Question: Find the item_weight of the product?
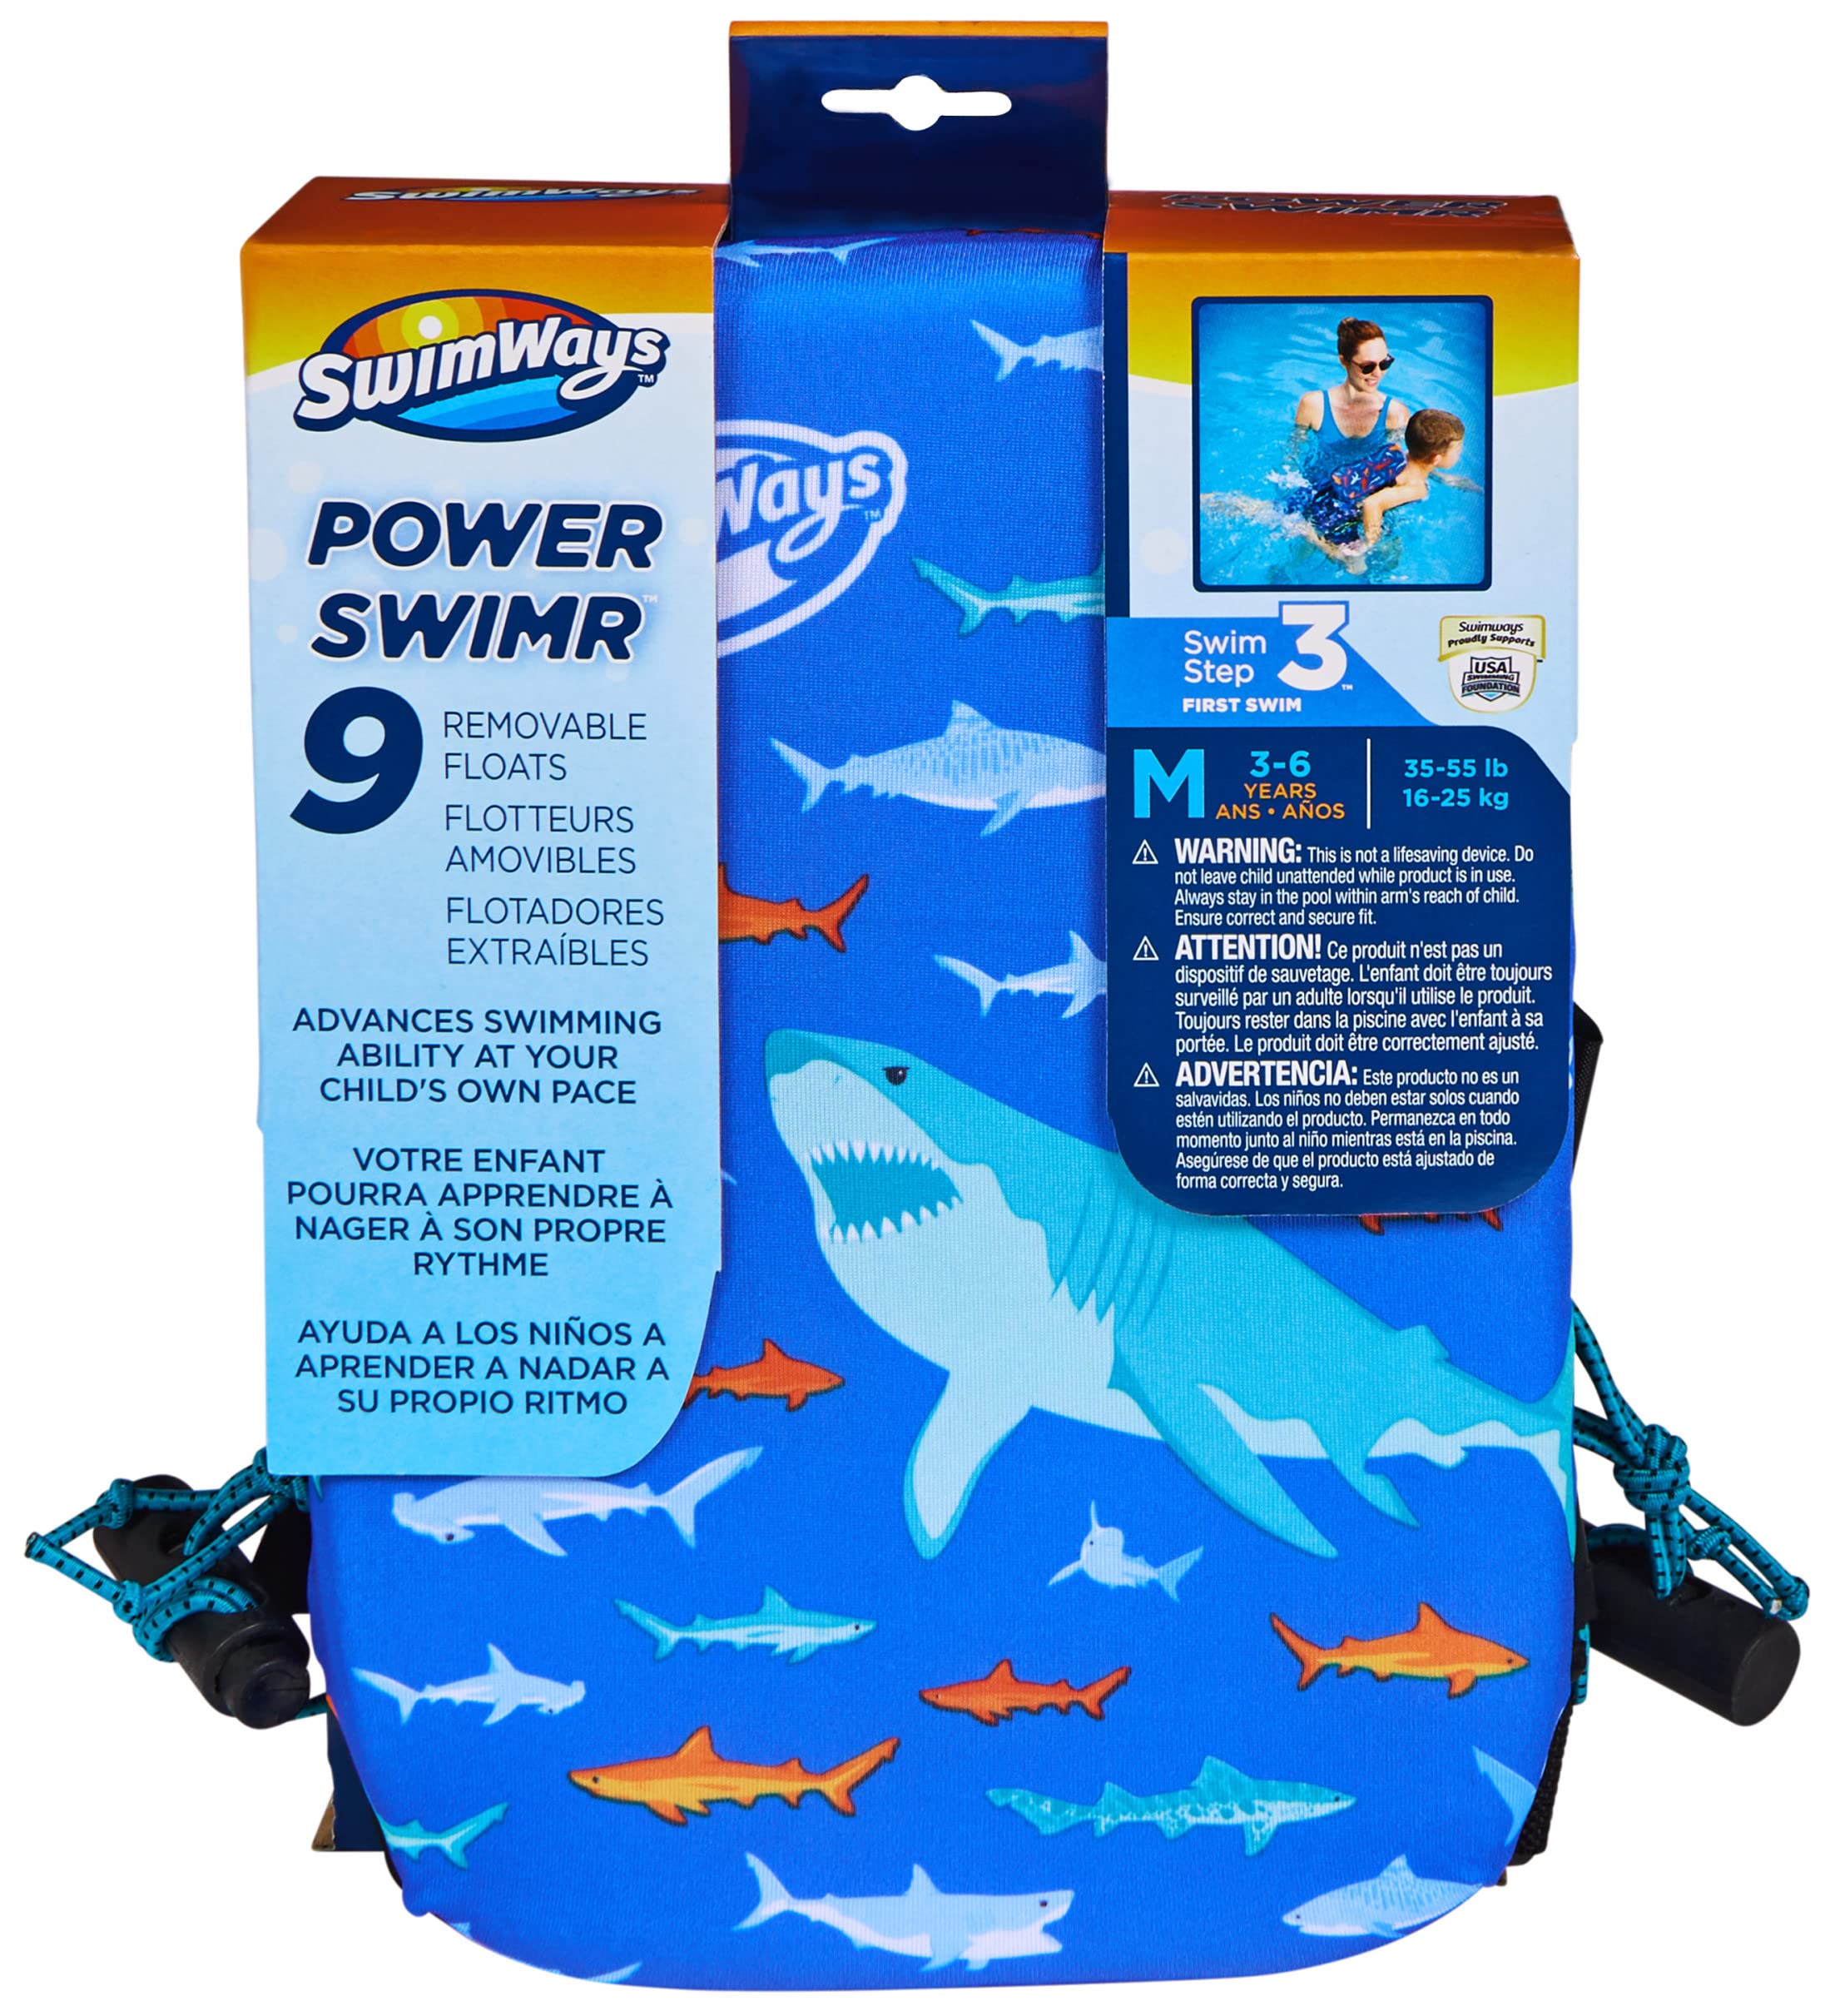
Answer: [35.0, 55.0] pound